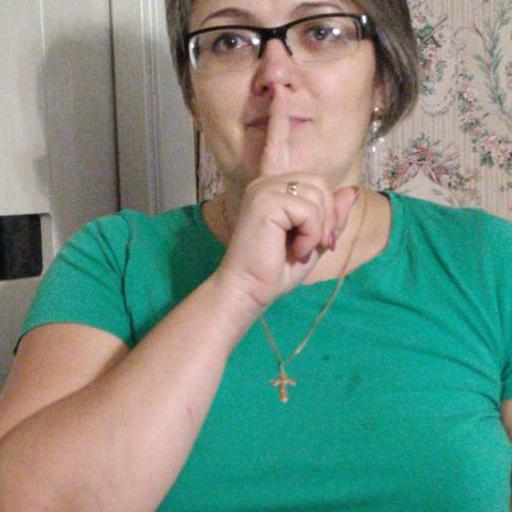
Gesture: mute